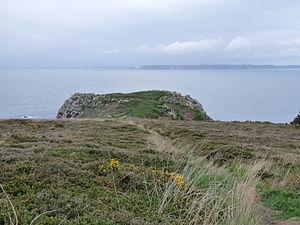
Site naturel protégé de Kastel Koz à Beuzec-Cap-Sizun (Finistère). Au loin, le cap de la Chèvre (presqu'île de Crozon)
Le Cap de la Chèvre est le cap méridional de la presqu'île de Crozon, dans l'ouest de la Bretagne.
Beuzec-Cap-Sizun [bøzɛk kap sizœ̃] est une commune française du département du Finistère, en région Bretagne.